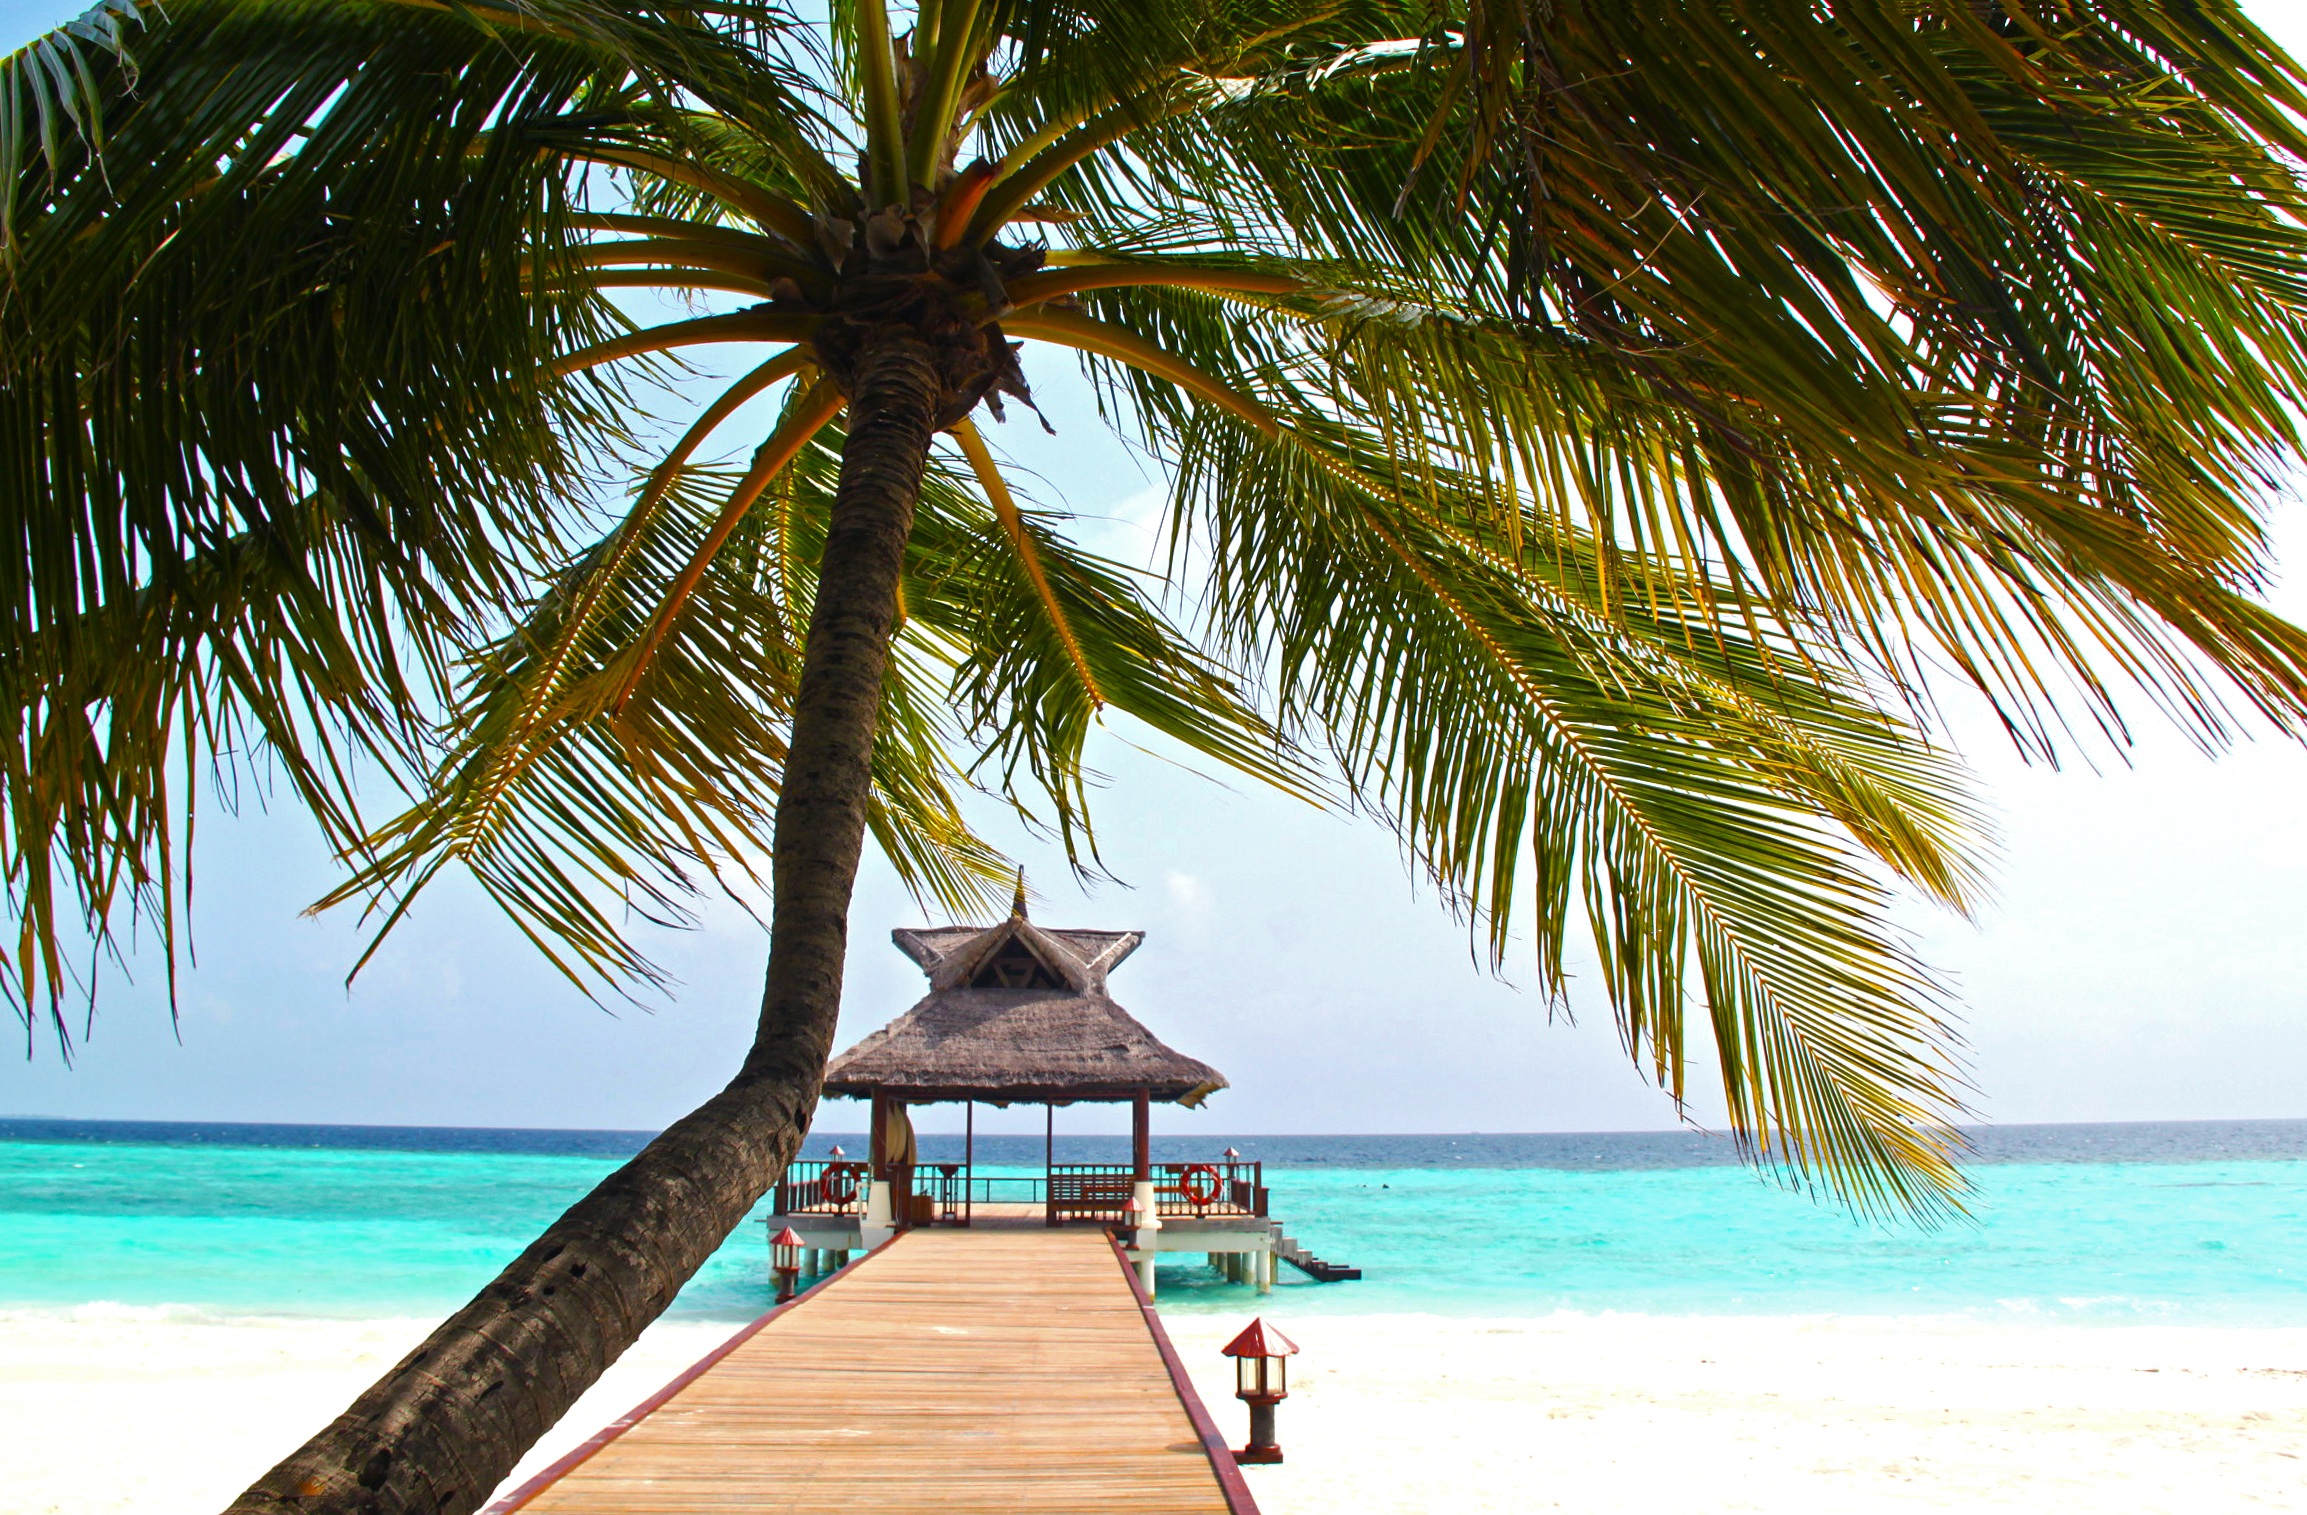
beach, sea, tree, water, ocean, sky, villa, shore, summer, vacation, travel, coastline, relax, paradise, swimming pool, tropical, holiday, lagoon, island, romantic, blue, tourism, leisure, white sand, clear water, dream, relaxation, luxury, hotel, resort, beautiful, caribbean, exotic, tropics, unique, maldives, coconut tree, banyan tree, arecales, palm family, vabbinfaru